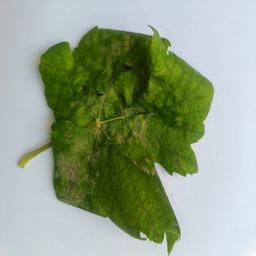
Label: Powdery Mildew